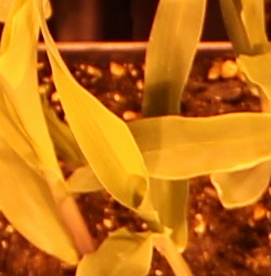
Label: Corn